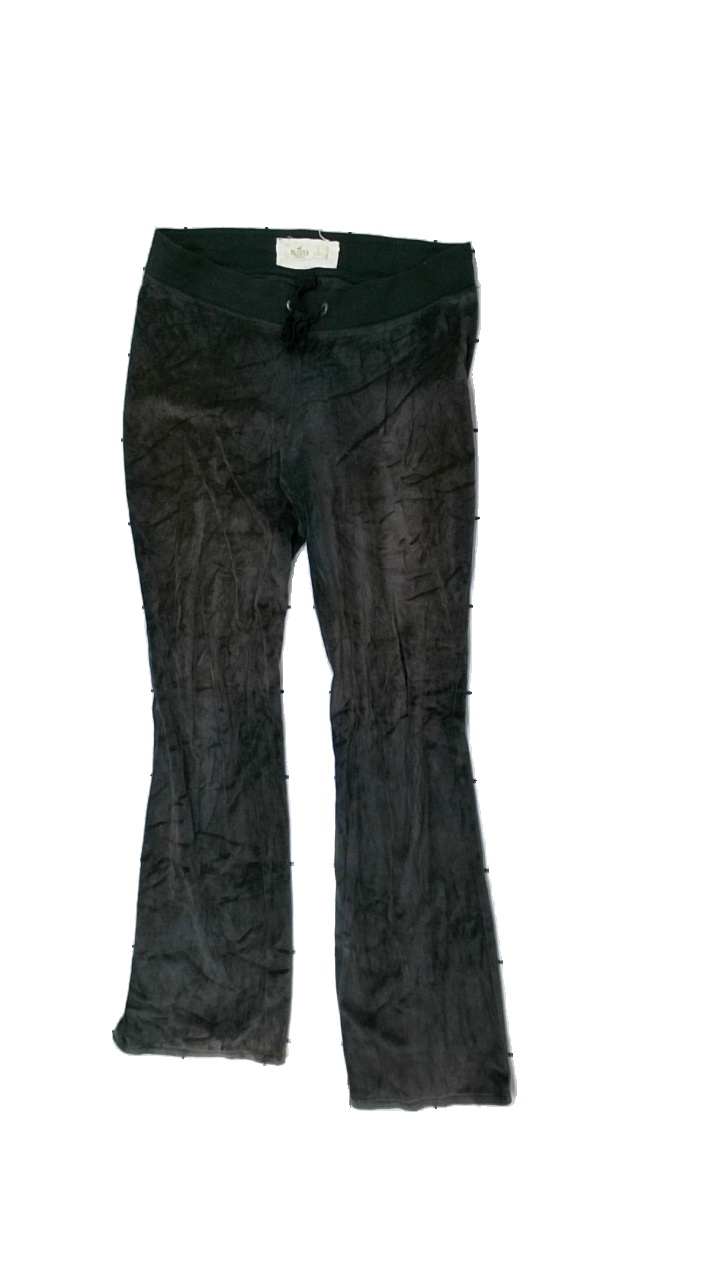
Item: Trousers (Ladies)
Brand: Hollister (abercomb & Fitch)
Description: Color damage
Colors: Black
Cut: None
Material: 100% Cotton
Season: All
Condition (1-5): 1
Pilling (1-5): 5
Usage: Reuse
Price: <50